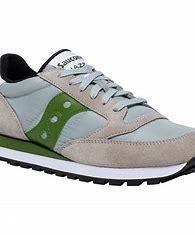
Brand: Saucony
Model: Jazz Original